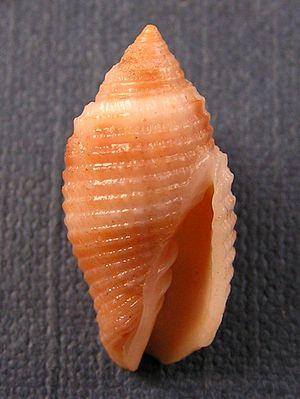
Mitridae est une famille de mollusques gastéropodes de l'ordre des Neogastropoda.
Pterygia est un genre de mollusques gastéropodes, de la famille des Mitridae.